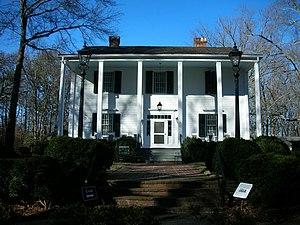
Roswell est une ville située dans le nord du comté de Fulton, en Géorgie. Il s'agit d'une banlieue aisée situé au nord de la capitale de l'État d'Atlanta. Roswell est la huitième plus grande ville de Géorgie avec une population de 88 346 selon le recensement de 2010 des États-Unis.